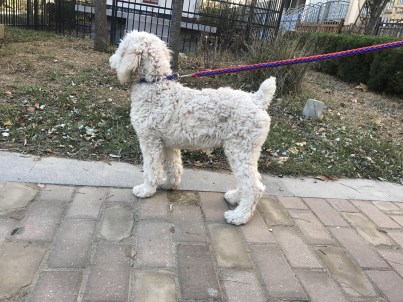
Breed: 2925-n000114-toy_poodle